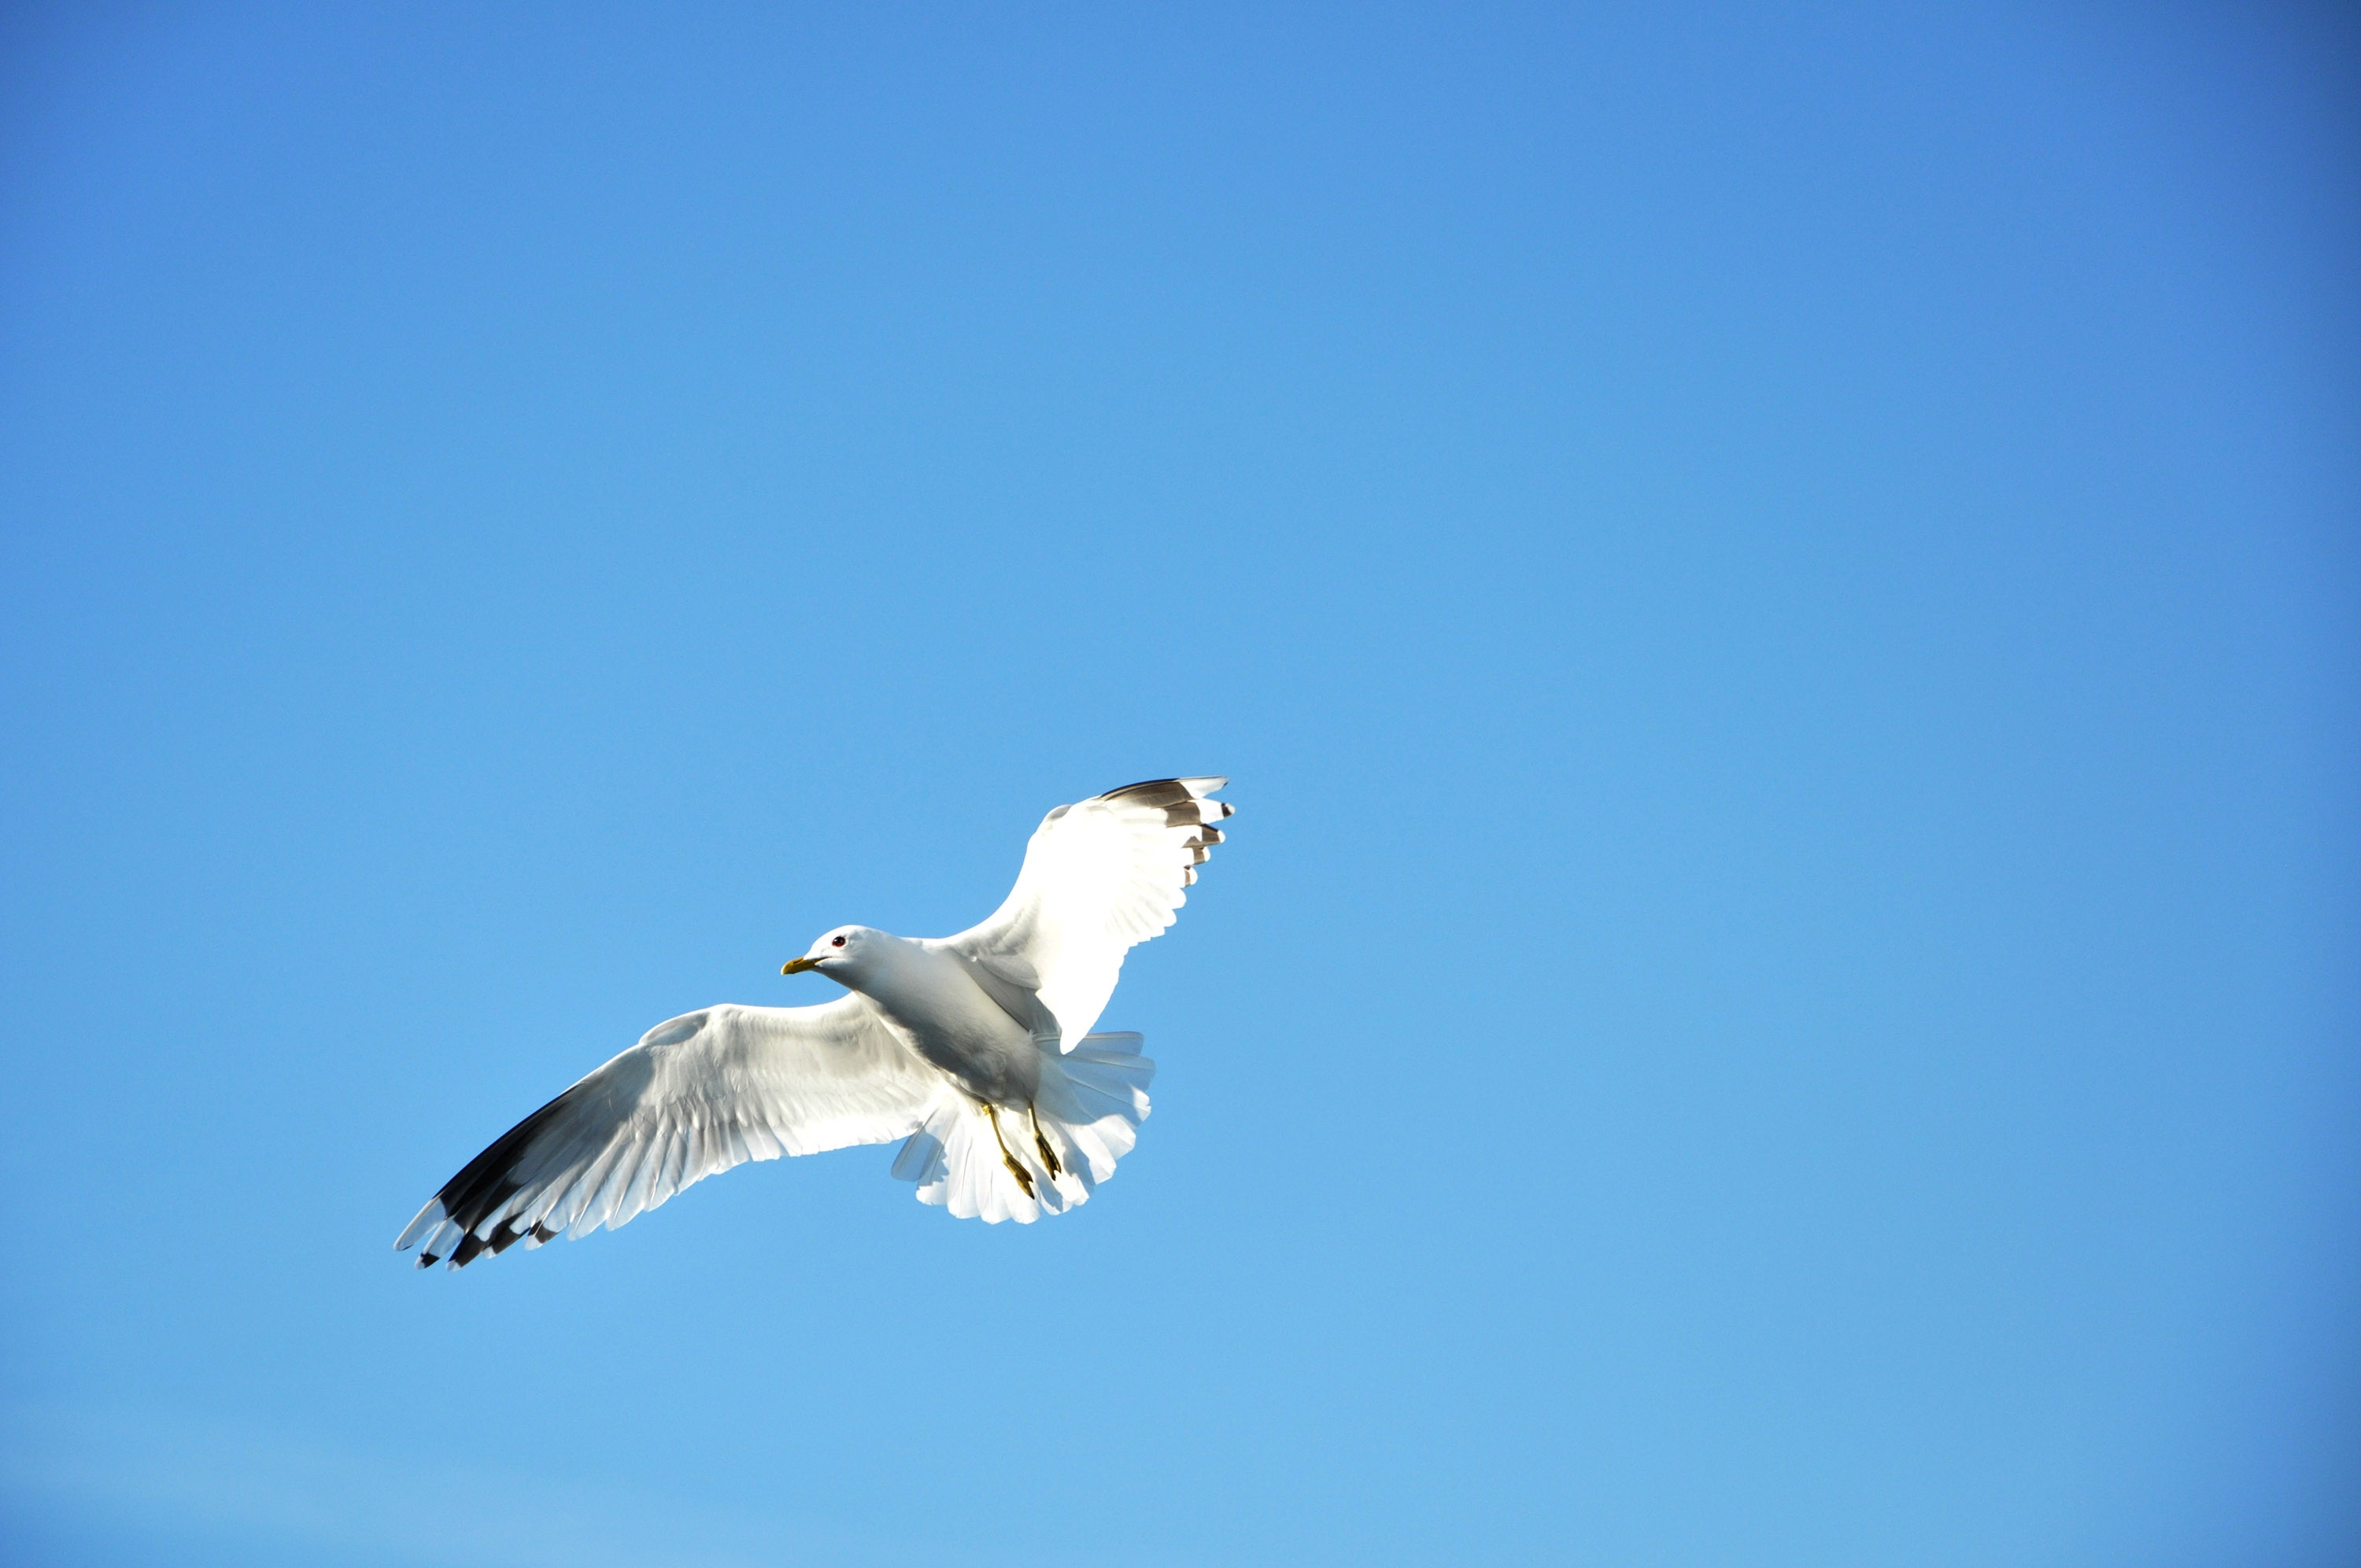
bird, wing, sky, seabird, flying, fly, seagull, gull, beak, flight, blue, blue sky, vertebrate, day, charadriiformes